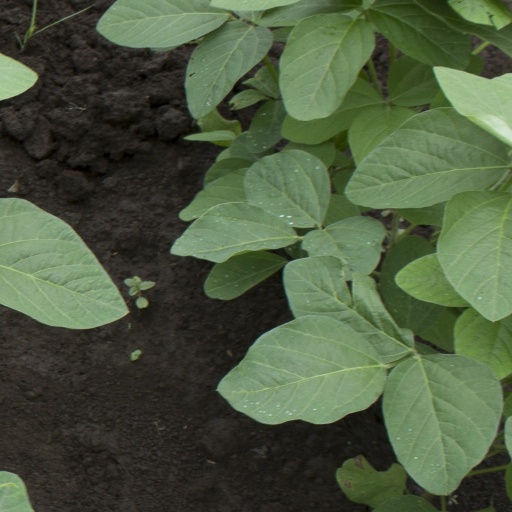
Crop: soybean